Fresnel lens

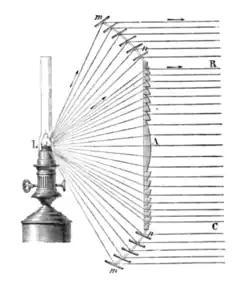
Cross-section of a first-generation Fresnel lighthouse lens, with sloping mirrors "m,n" above and below the refractive panel "RC" (with central segment "A"). The design was later improved by replacing the mirrors with reflective prisms to reduce losses. If the cross-section in every vertical plane through the lamp "L" is the same (cylindrical symmetry), the light is spread evenly around the horizon.

The French (Commission of Lighthouses) was established by Napoleon in 1811, and placed under the authority of French physicist Augustin-Jean Fresnel's employer, the Corps of Bridges and Roads. As the members of the commission were otherwise occupied, it achieved little in its early years. However, on 21 June 1819—three months after winning the physics of the Academy of Sciences for his celebrated memoir on diffraction—Fresnel was "temporarily" seconded to the commission on the recommendation of François Arago (a member since 1813), to review possible improvements in lighthouse illumination.